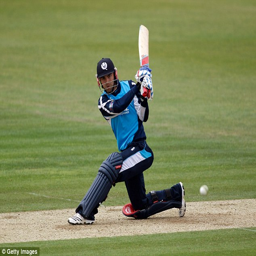
cricket player has been in impressive form for uk constituent country and was named associate player of the year